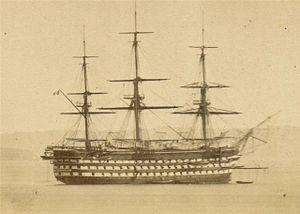
Détail daguerrotype de la Bretagne à Brest vers 1860
La Bretagne est un vaisseau rapide mixte de 130 canons à trois ponts inspiré du Napoléon, mais conçu par l'ingénieur polytechnicien Jules Marielle et lancé en 1855. La décision de le motoriser a été prise après la mise sur cale. Il est seul de son type. La machine de 1 200 CV comprenait un « appareil évaporatoire » de huit corps de chaudières à cinq fourneaux chacun, et qui permettait de filer 13,5 nœuds environ avec de bons chauffeurs. Il consommait 150 tonnes de charbon par 24 heures. L'hélice à deux ailes doubles pouvait être remontée afin de ne pas gêner la marche à la voile. La machine était composée de deux cylindres.